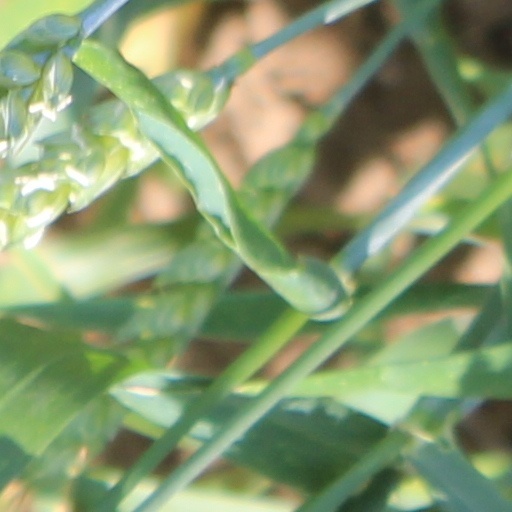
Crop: wheat